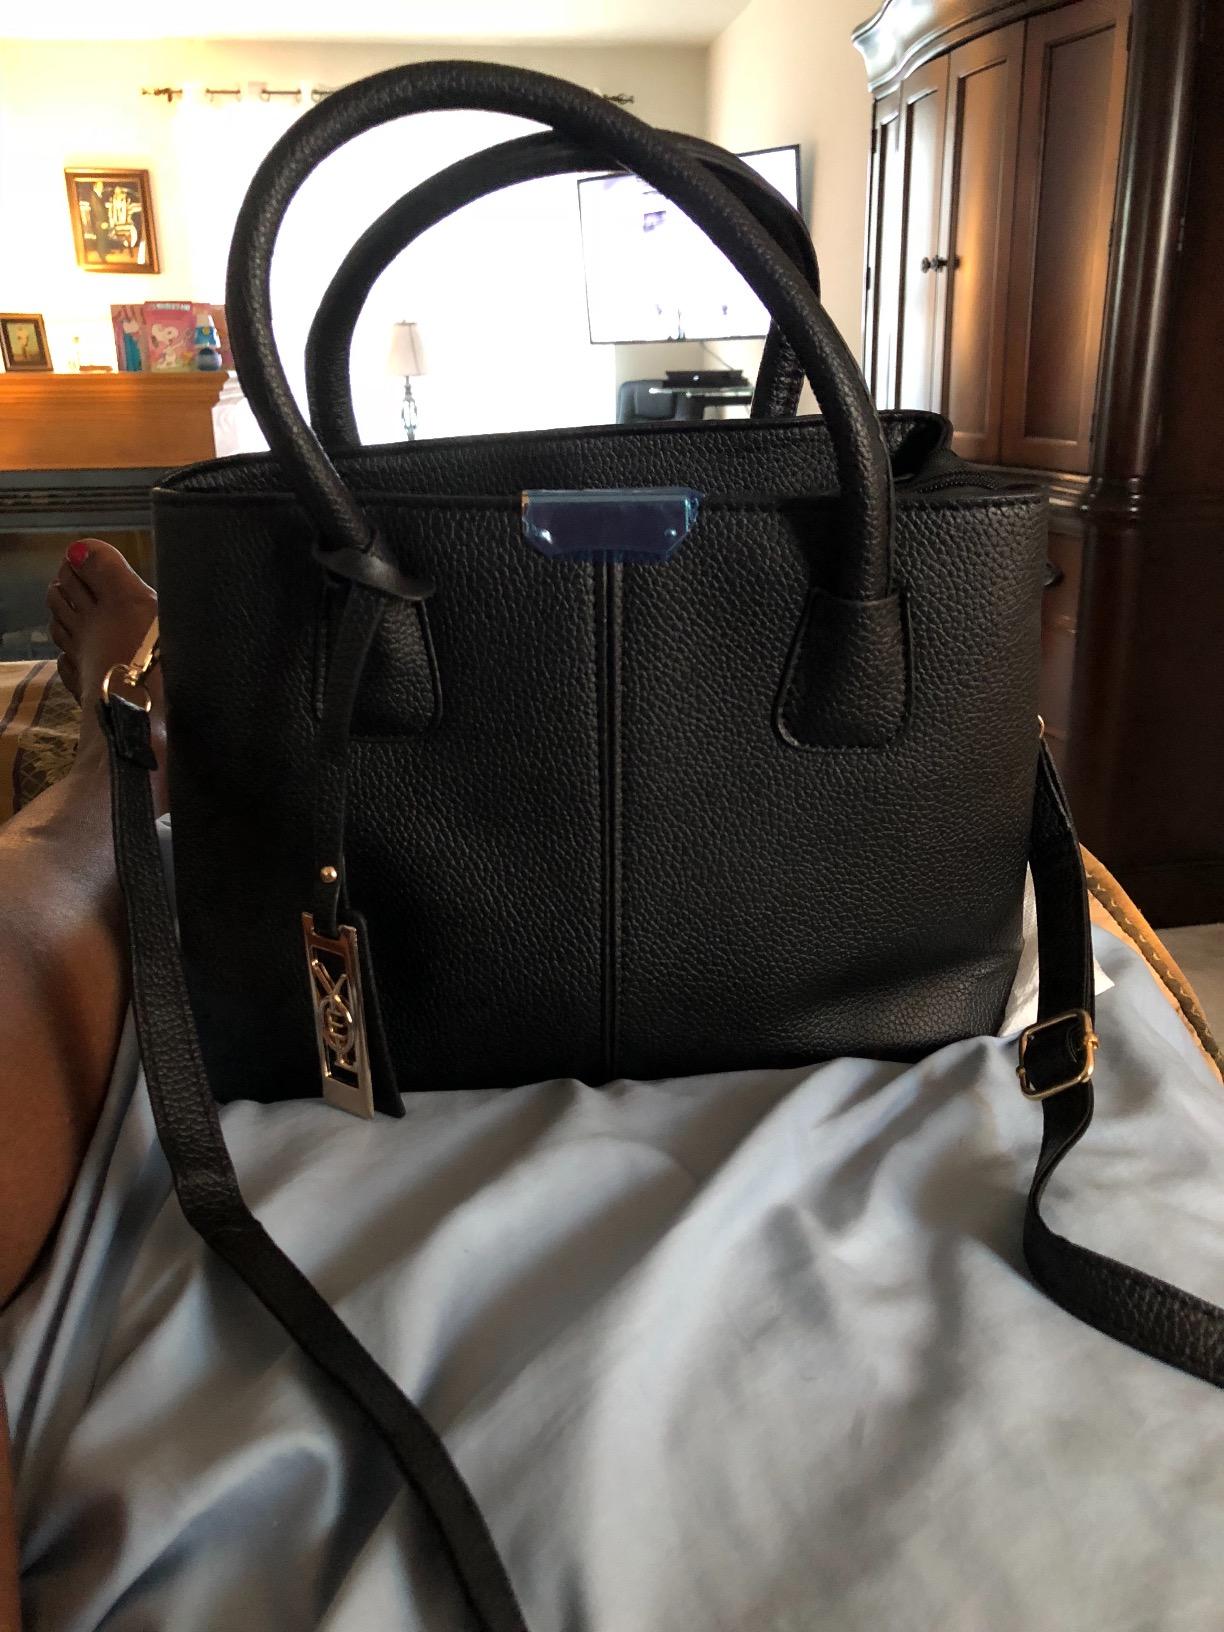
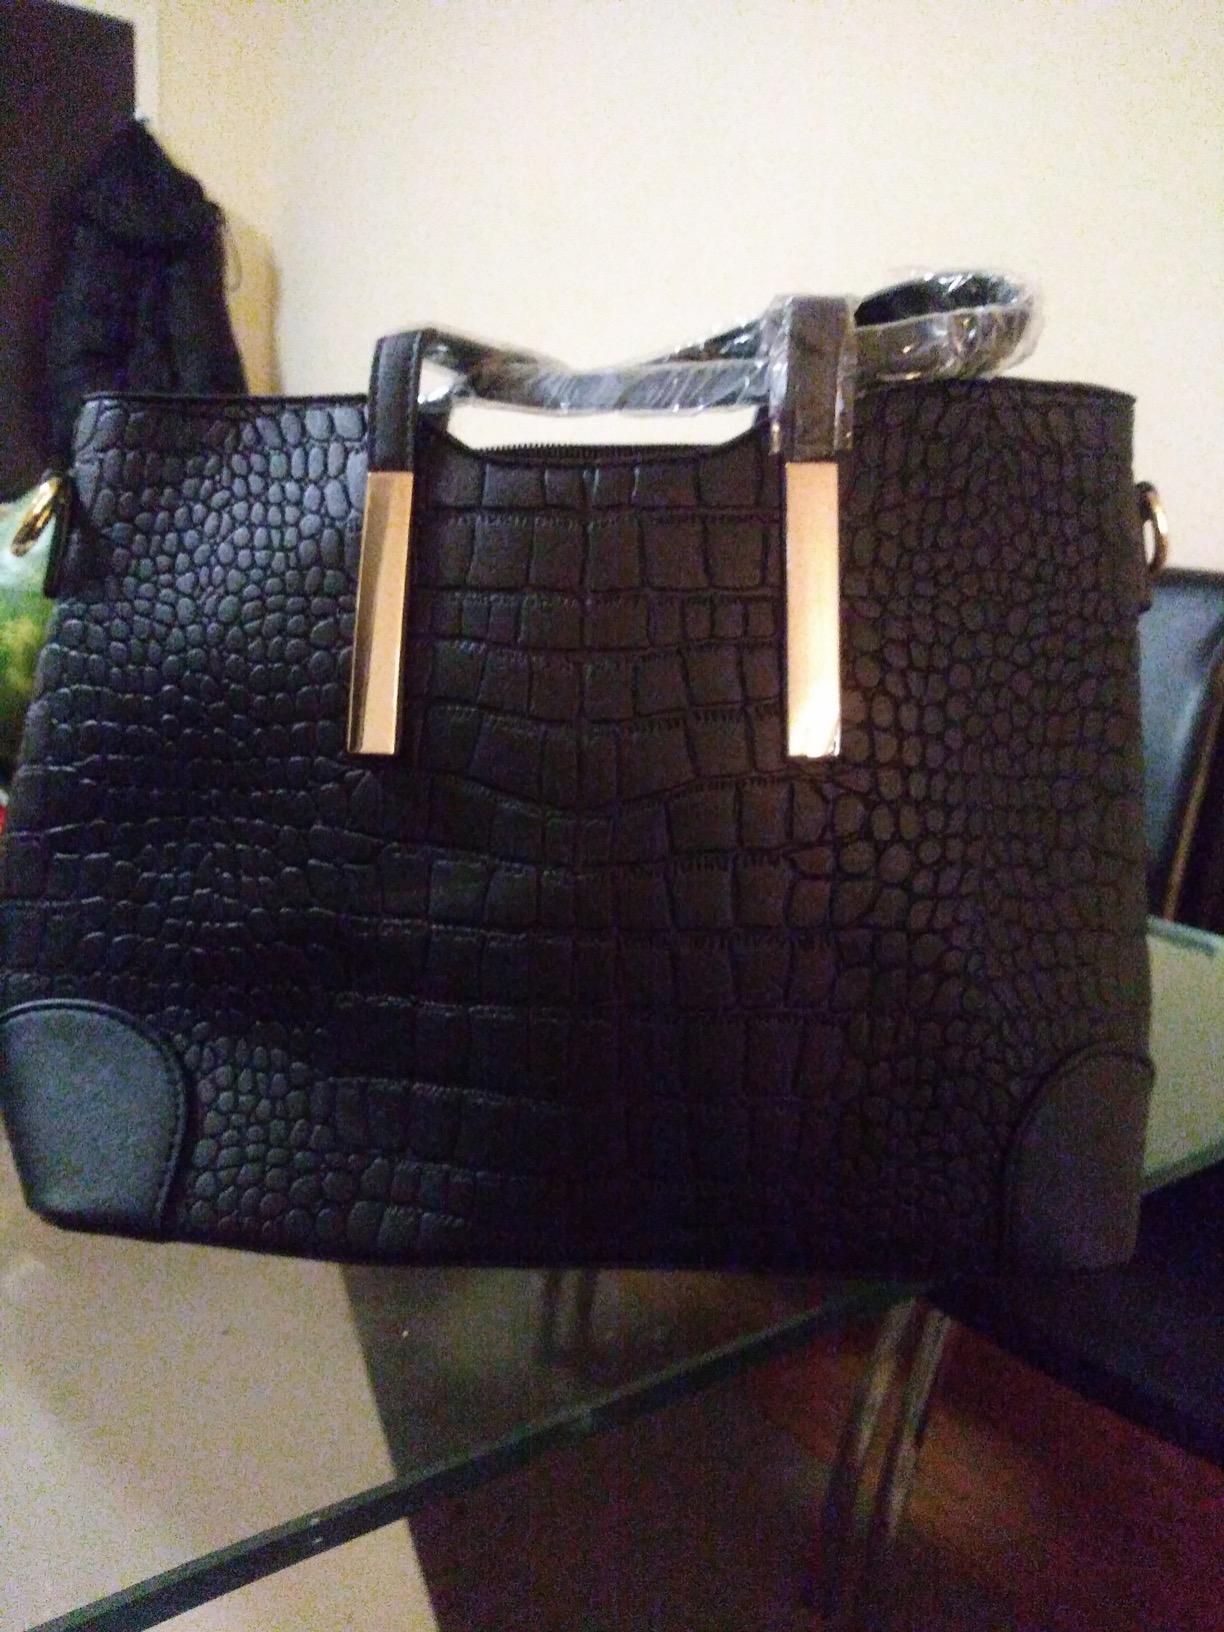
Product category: accessories_handbag
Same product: no